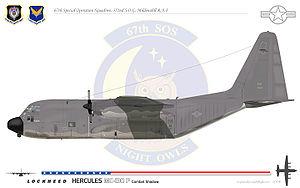
MC 130P 67th SOS US Air Force
Le Lockheed C-130 Hercules est un avion de transport militaire conçu par les États-Unis au début des années 1950. Il a rencontré un succès remarquable avec plus de 2 200 exemplaires construits pour une cinquantaine de pays utilisateurs, et reste en 2019 encore largement utilisé, et toujours produit dans des versions améliorées.